Beawar

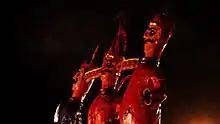
Effigy used for Ravan dahan in 2012

Veer Tejaji maharaj Beawar Fair is one of the major fairs of the town. Locals of Beawar gather to celebrate Baadshah, which means "King". The Baadshah travels across the town to reach the Mayor's office, spraying colour all over the town in celebration of Holi, the festival of colours. It is celebrated in memory of the one-day king "Agarwal".